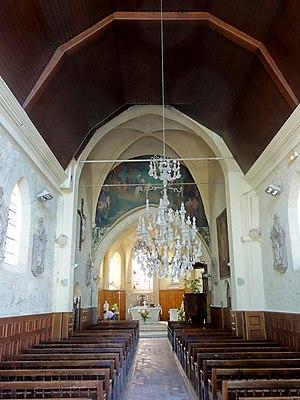
L'église Saint-Étienne est une église catholique paroissiale située à Clairoix, dans l'Oise, en France. Elle a probablement été construite à partir du début du XIIIᵉ siècle, mais les profonds remaniements à partir du XVIᵉ siècle et la simplicité de son architecture ne permettent plus de reconstituer avec certitude l'évolution de l'édifice au fil des siècles. Ainsi, l'on ignore si les bas-côtés de la nef ont jamais été mis en œuvre, et comment s'explique l'enchevêtrement d'éléments gothiques et Renaissance sur l'étage de beffroi du clocher, qui se distingue du reste de l'édifice par son élégance, et n'a pas son pareil dans les environs. Il paraît seulement probable que l'actuelle croisée du transept était initialement une première travée droite du chœur, et que les actuels croisillons n'ont été ajoutés qu'à la période gothique flamboyante. Sous cette même campagne, toutes les voûtes sont refaites. Leurs clés de voûte délicatement sculptées font le principal intérêt de l'intérieur de l'église, hormis le mobilier.